Ii Naomasa

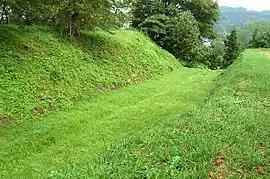
Remnant of Kunohe castle's dry moat

In 1585, during the Tokugawa clan's first siege of Ueda Castle against Sanada Masayuki, Ii Naomasa led 5,000 soldiers along with Osuga Yasutaka and Matsudaira Yasushige led reinforcements to cover the retreat of Tokugawa forces after they failed to pacify the castle due to hostile movements from Uesugi Kagekatsu. In the same year, Ishikawa Kazumasa, a senior vassal of Tokugawa, defected from Ieyasu to Hideyoshi. This incident caused Ieyasu to undertake a massive reform of the structures of the Tokugawa clan's military government. At first, Ieyasu ordered Torii Mototada, who served as the county magistrate of Kai, to collect military laws, weapons, and military equipment from the time of Takeda Shingen and bring them to Hamamatsu Castle (Hamamatsu City, Shizuoka Prefecture). Later, he also appointed two former Takeda vassals, Naruse Masakazu and Okabe Masatsuna, as magistrates under authority of Ii Naomasa and Honda Tadakatsu, while he also ordered all of former Takeda vassals who now serve him to impart any military doctrines and structures they knew during their service under Takeda clan, and lastly, he ordered the three of his prime generals, the so-called "Tokugawa Four Heavenly Kings," Ii Naomasa, Honda Tadakatsu, and Sakakibara Yasumasa, to serve as supreme commander of this new military regiments.